Sébastien Ogier

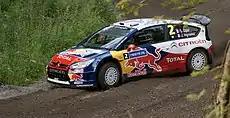
Ogier at 2010 Rally Finland

Ogier continued his progression in 2011. Given his performances in 2010, he was given a drive with Citroën's factory team for the full 2011 season, replacing Dani Sordo. As he was promised to be treated equally with Loeb, the fans awaited a great battle for the title.